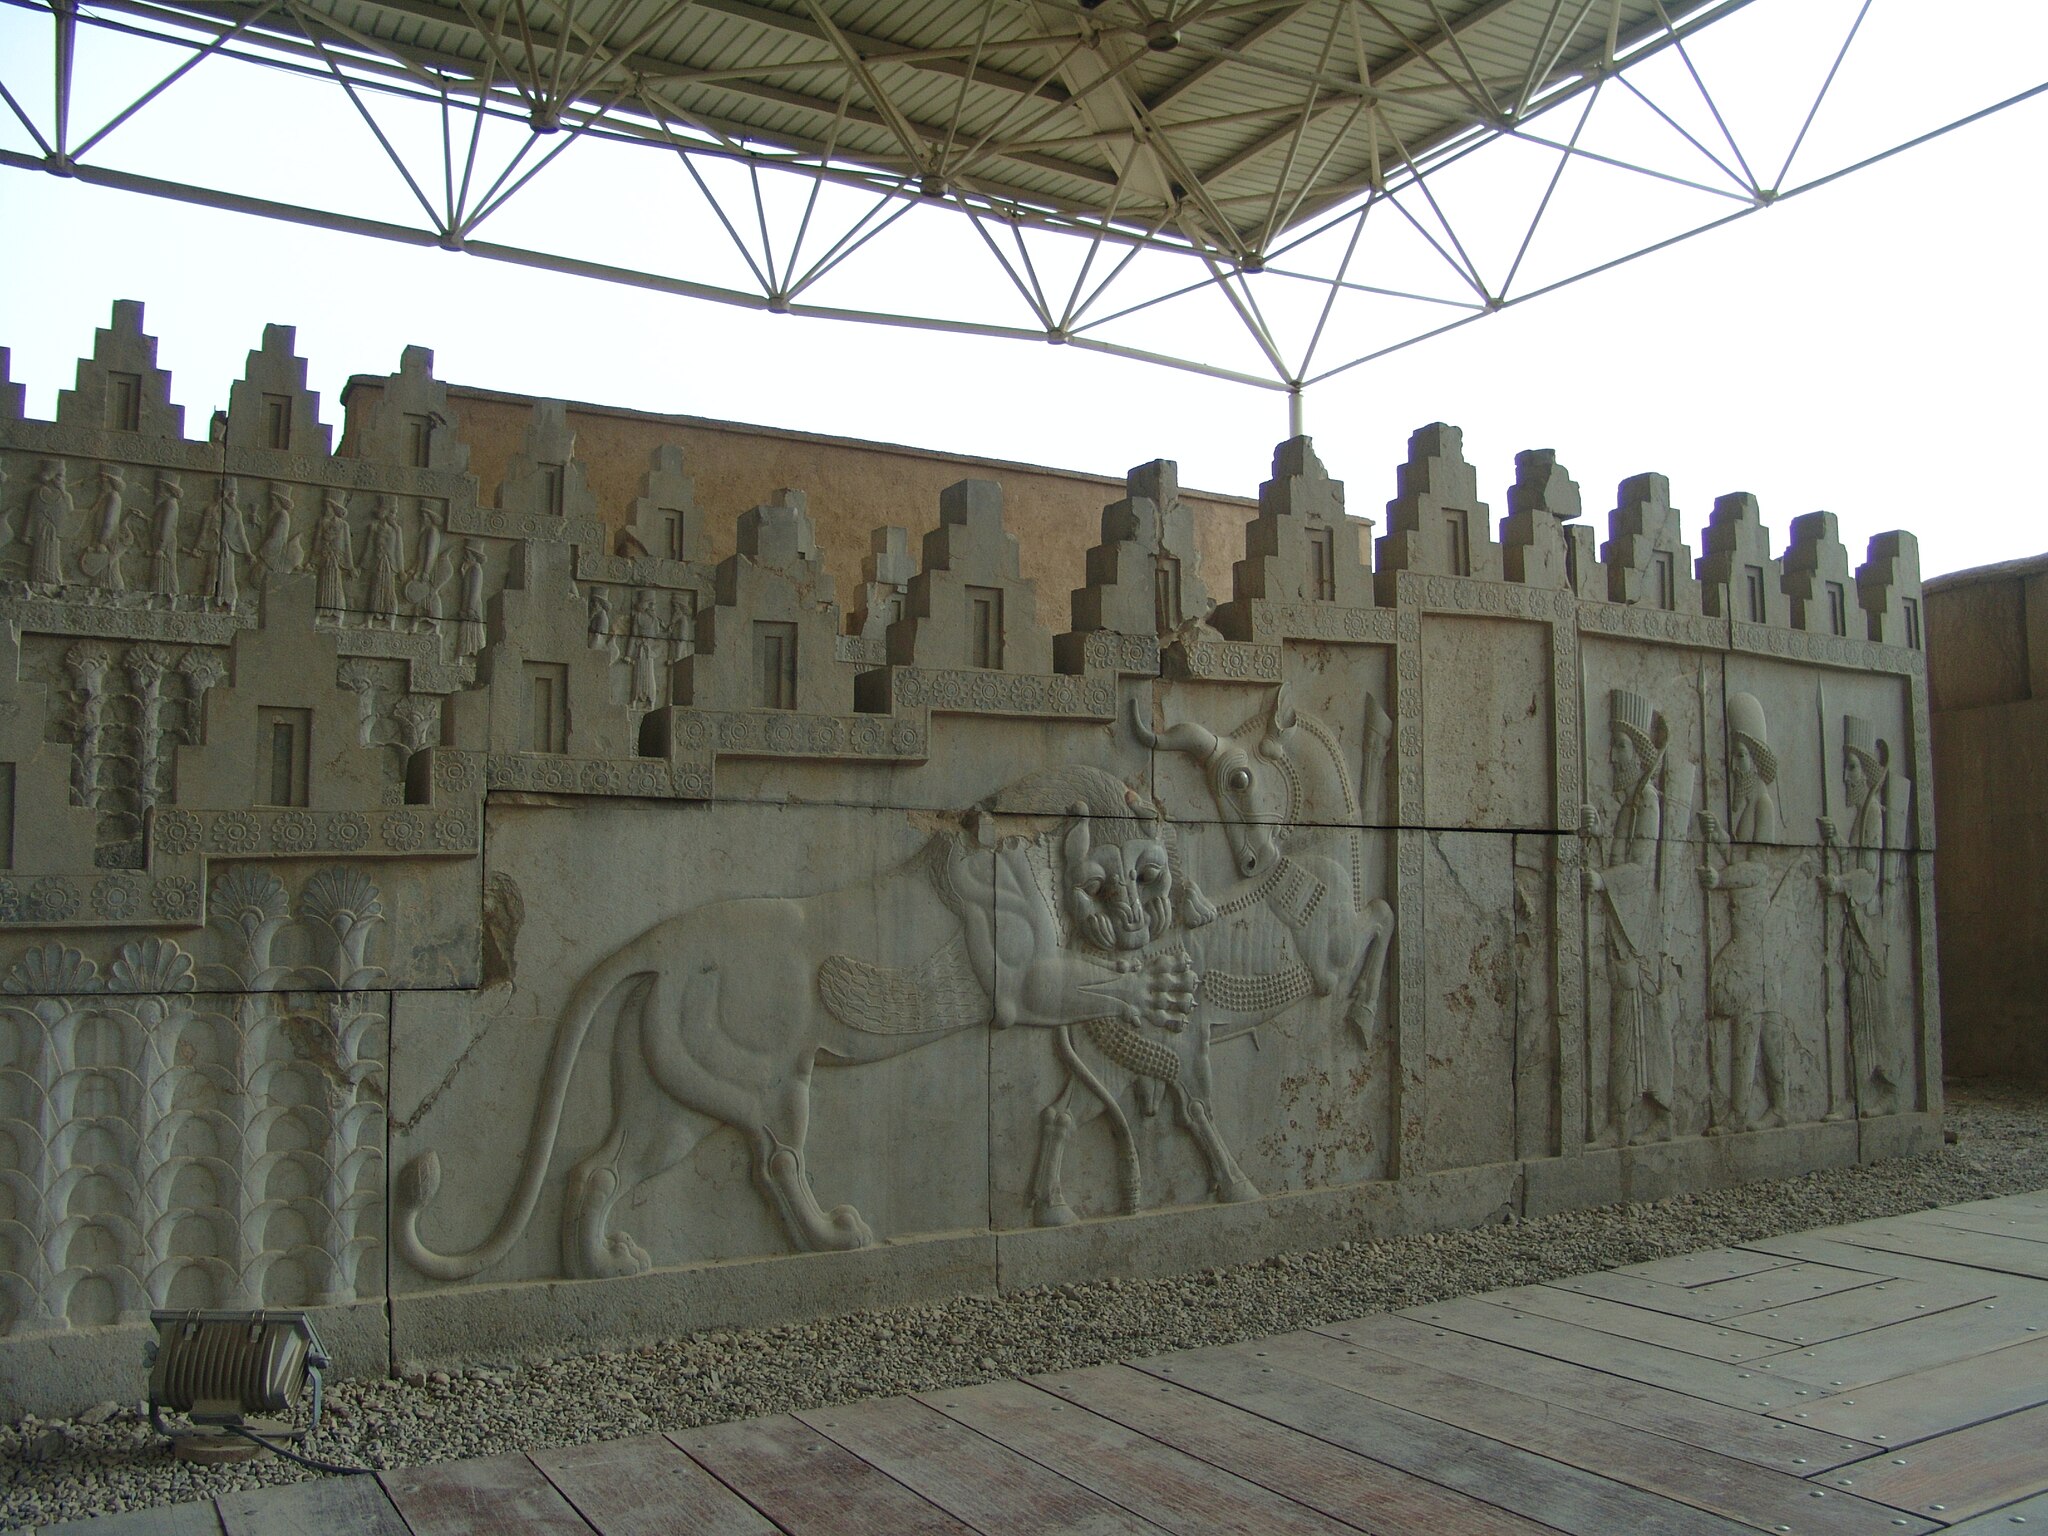
Title: Persepolis Darafsh 2 (20)
Description: Persepolis
Date: 2010-03-21 17:30:32
Categories: GFDL, Taken with Sony DSC-F828, License migration redundant, Self-published work, Files with coordinates missing SDC location of creation, 2010 in Persepolis, Lion attacking a bull, Persepolis, Photos by Darafsh Kaviyani, Northern staircase of Tripylon